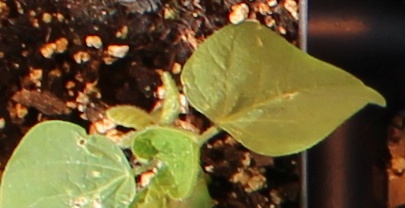
Label: Soybean